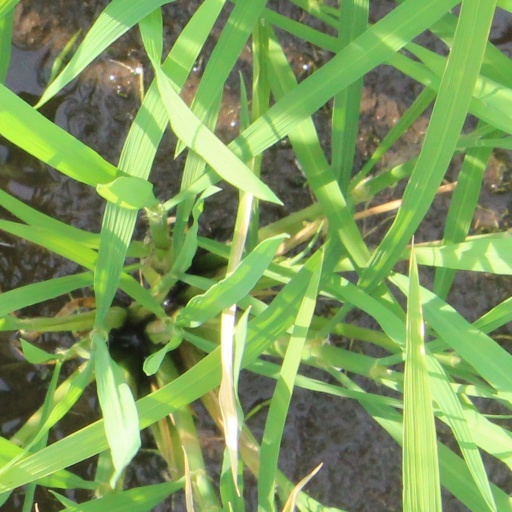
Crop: rice